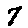
Label: 7